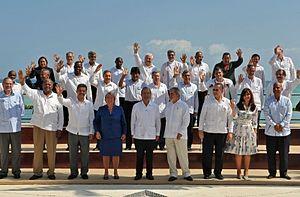
Les relations entre Haïti et le Mexique font référence aux relations diplomatiques entre les États-Unis mexicains et la République d'Haïti. Les deux pays sont membres de l’Association des États des Caraïbes, de la Communauté des États d’Amérique latine et des Caraïbes, de l’ Organisation des États américains et de l’Organisation des Nations Unies.